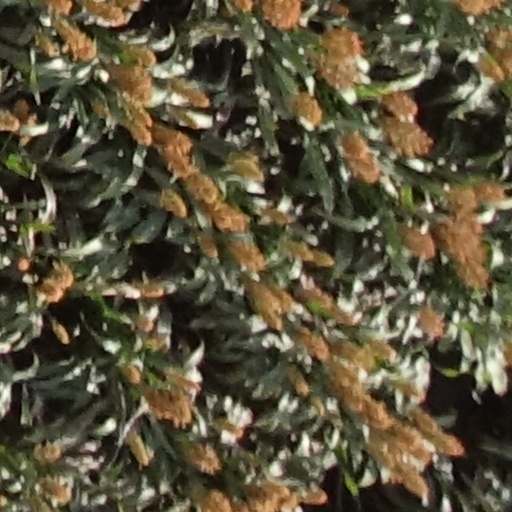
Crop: sorghum